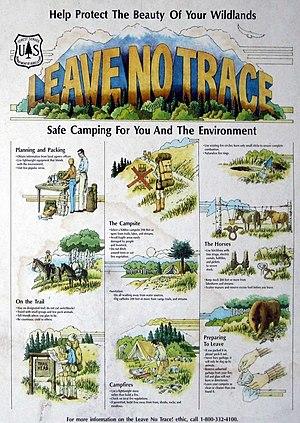
Le programme Sans trace est un programme éducatif largement reconnu à travers le monde visant à rendre la pratique du plein air la plus viable possible en enseignant aux gens comment réduire les impacts de leurs activités dans les parcs et les autres aires naturelles. Le programme Sans trace fait partie de l'éducation relative à l'environnement et à l'écocitoyenneté qui inclut un large spectre d’avenues diverses, selon la conception qu’on adopte de l’environnement et selon l’angle sous lequel on considère le rapport individuel et social à celui-ci: éducation au milieu naturel, à la conservation, au patrimoine, au territoire, à l’éco-consommation, au développement durable, éducation écologique, écoformation, éducation à la santé environnementale, etc.